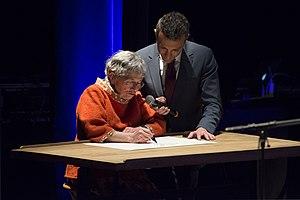
Bernadette Després, Fauve d'honneur au Festival International de la Bande Dessinée d'Angoulême 2019.
Bernadette Després, née le 28 mars 1941 à Paris, est une illustratrice française de bande dessinées.